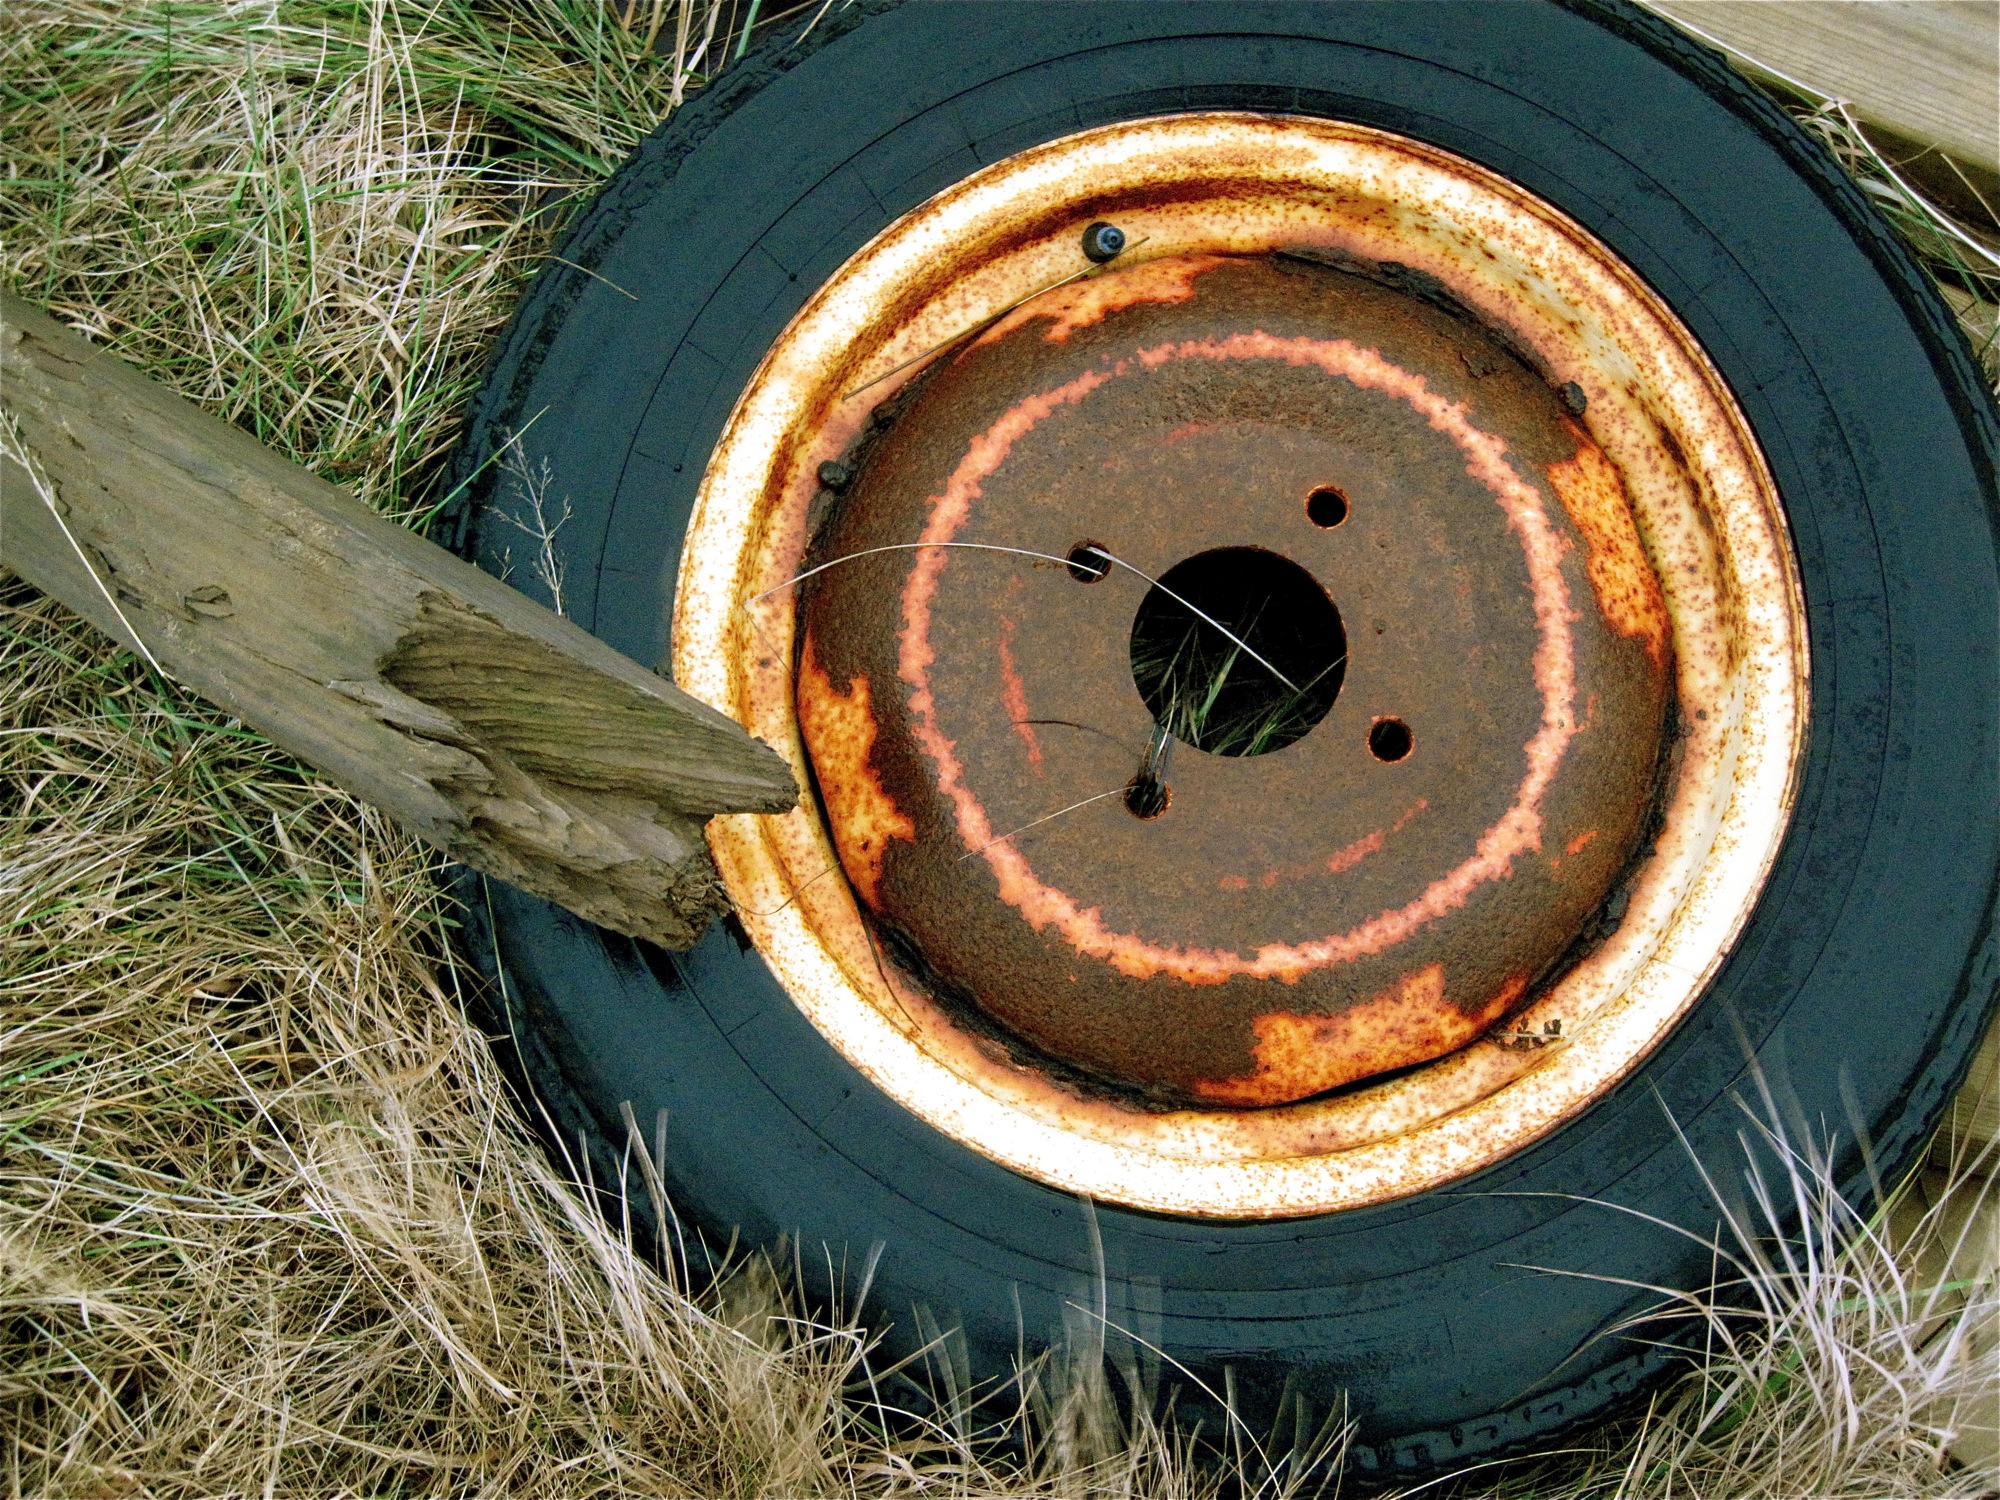
wood, wheel, soil, iceland, skinnhufa, man made object